Mr. Brown Can Moo! Can You?

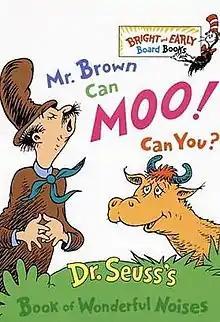
Board book edition cover

Mr. Brown Can Moo! Can You? is a children's book written and illustrated by Theodor Geisel under the pen name Dr. Seuss and first published by Random House in 1970.